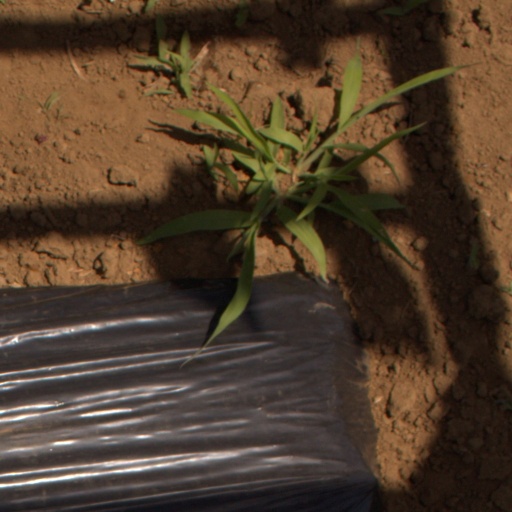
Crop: Jerusalem artichoke